Joan Walsh-Smith

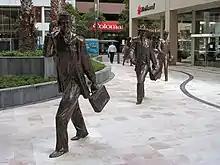
St Martin's Tower, Perth Western Australia. Sculptures by Joan Walsh-Smith, Charles Smith

Joan Walsh-Smith (born 1946) is an Australian sculptor who works in a variety of mediums and materials. Walsh-Smith has worked on several large-scale memorials throughout Australia. Her most well-known work is the National Australian Army Memorial in Canberra.